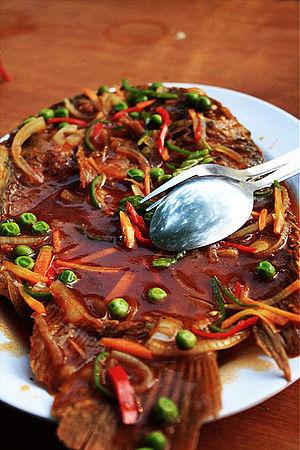
L'asam pedas est un ragout minangkabau, à la fois populaire en Indonésie et en Malaisie.